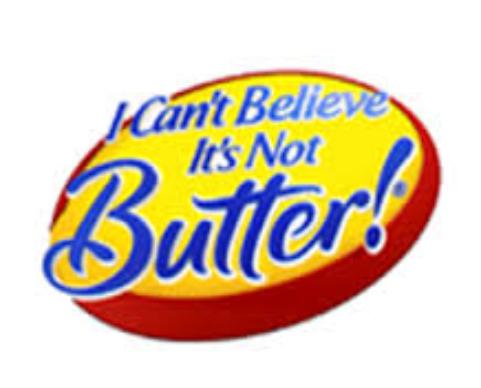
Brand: I Can't Believe It's Not Butter
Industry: Food